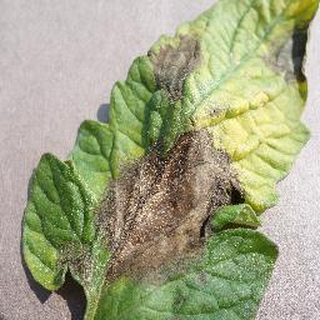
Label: tomato_late_blight